The Paperboy (children's book)

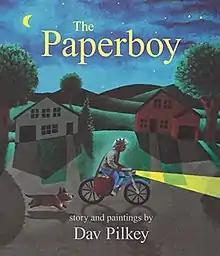

The Paperboy is a 1996 children's picture book written and illustrated by Dav Pilkey. Inspired by Pilkey's own experiences as a paperboy, it tells the story of a paperboy and his dog as they deliver newspapers in the early hours of the morning. "The Paperboy" received positive reviews from critics and was awarded a 1997 Caldecott Honor for its illustrations.